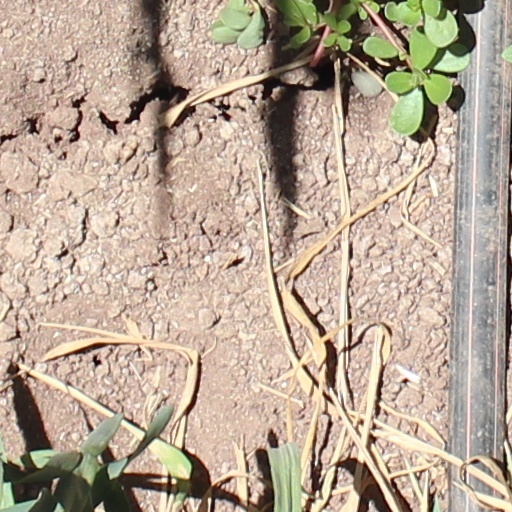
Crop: wheat